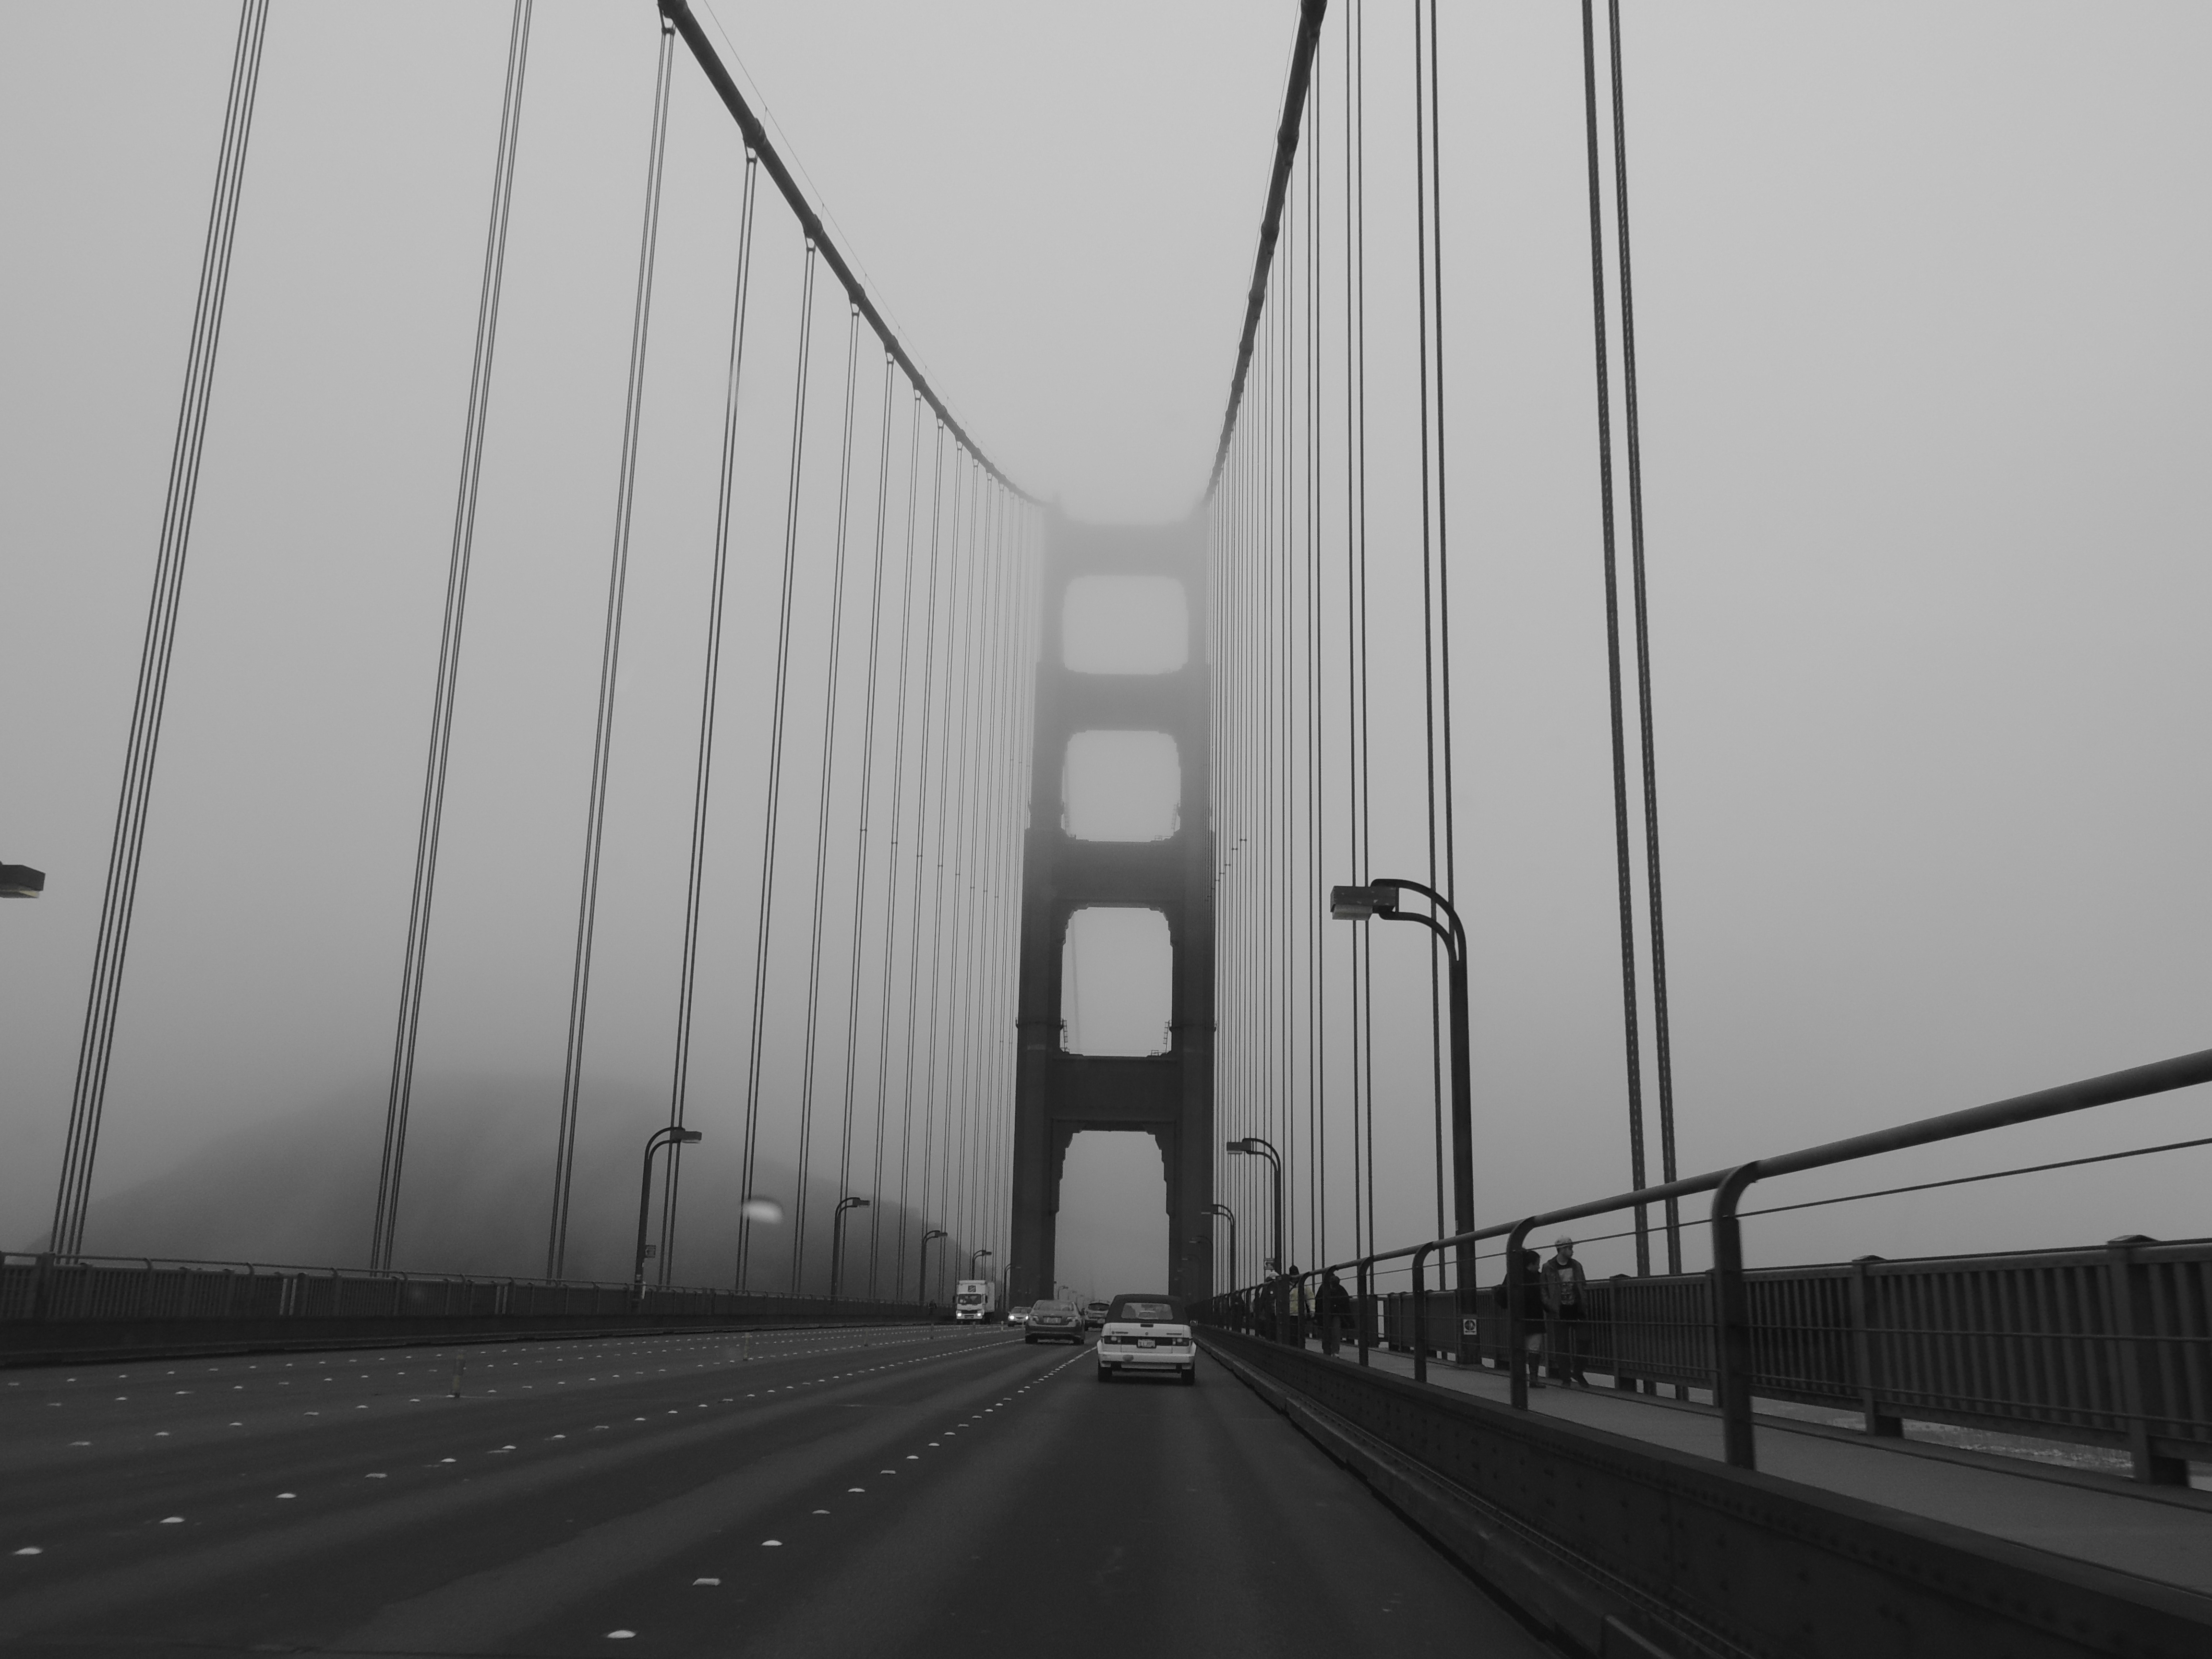
black and white, people, fog, road, bridge, highway, foggy, golden gate bridge, suspension bridge, line, weather, haze, monochrome, lane, infrastructure, cars, cable stayed bridge, monochrome photography, atmospheric phenomenon, nonbuilding structure